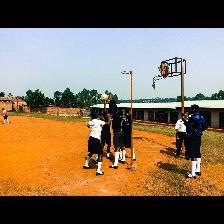
Label: Human